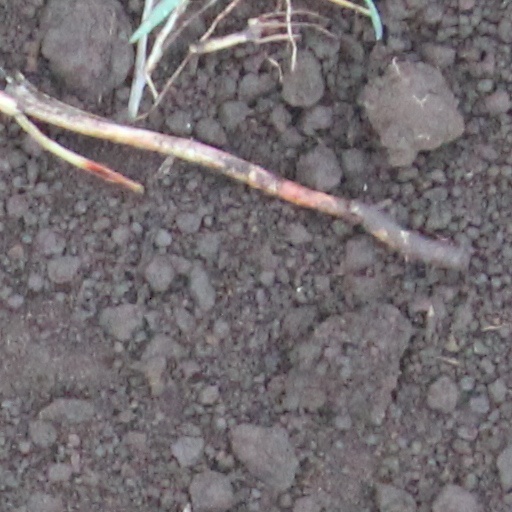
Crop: wheat